Gates Brown

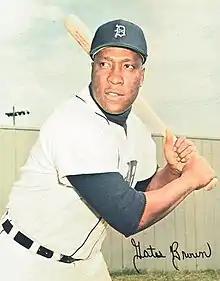
Brown in 1966

William James "Gates" Brown (May 2, 1939 – September 27, 2013) was an American Major League Baseball left fielder who spent his entire career with the Detroit Tigers (1963–1975). He batted left-handed and threw right-handed.